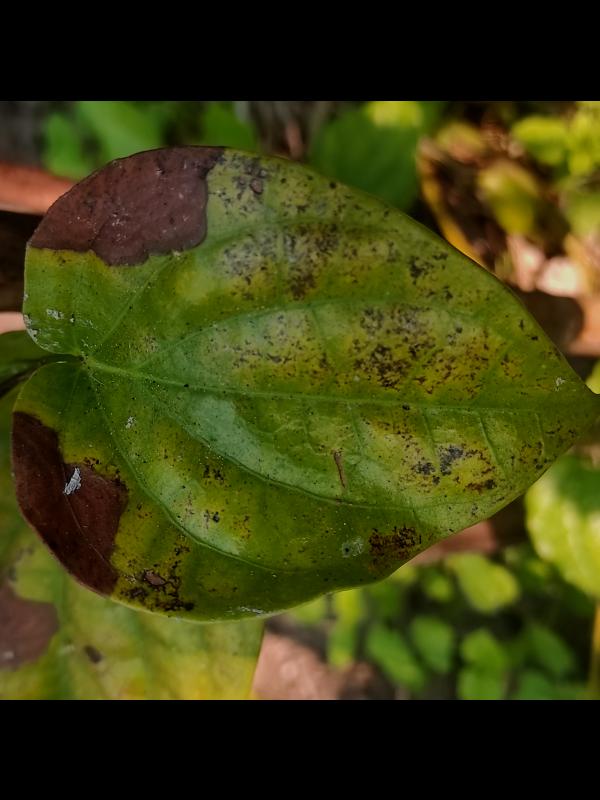
Label: Fungal_Brown_Spot_Disease